Uzunköprü Bridge

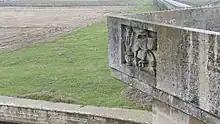
A tulip and lion figure on the bridge

The bridge was originally built with 174 arches, the largest of which had a span of . Some of the arches are pointed and some are round. Some of the abutments have carvings of figures of animals such as elephants, lions and birds, some of which are no longer visible. There are also motifs related to the Seljuk Empire. It is believed that some figures and motifs were altered during restorations that took place before the 19th century.